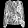
Label: Shirt